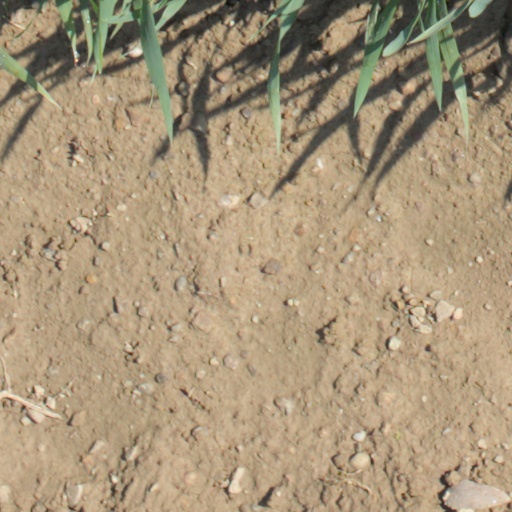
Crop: wheat